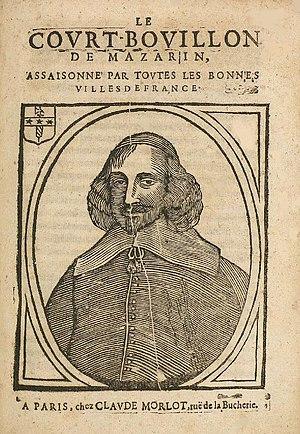
Rare mazarinade illustrée, publiée en 1649 de la collection de JP Boudet.
Une mazarinade est une pièce de vers satiriques ou burlesques, un pamphlet ou un libelle en prose, publié du temps de la Fronde, au sujet du cardinal Mazarin. Bien que la plupart des mazarinades aient été dirigées contre ce ministre, le même nom a aussi été donné aux écrits composés pour le défendre et répondre aux attaques des frondeurs. Hubert Carrier qui les a étudiées en dénombre 5 000. La plupart des mazarinades sont imprimées, de sorte que leur circulation a contribué aux différentes phases de la Fronde.